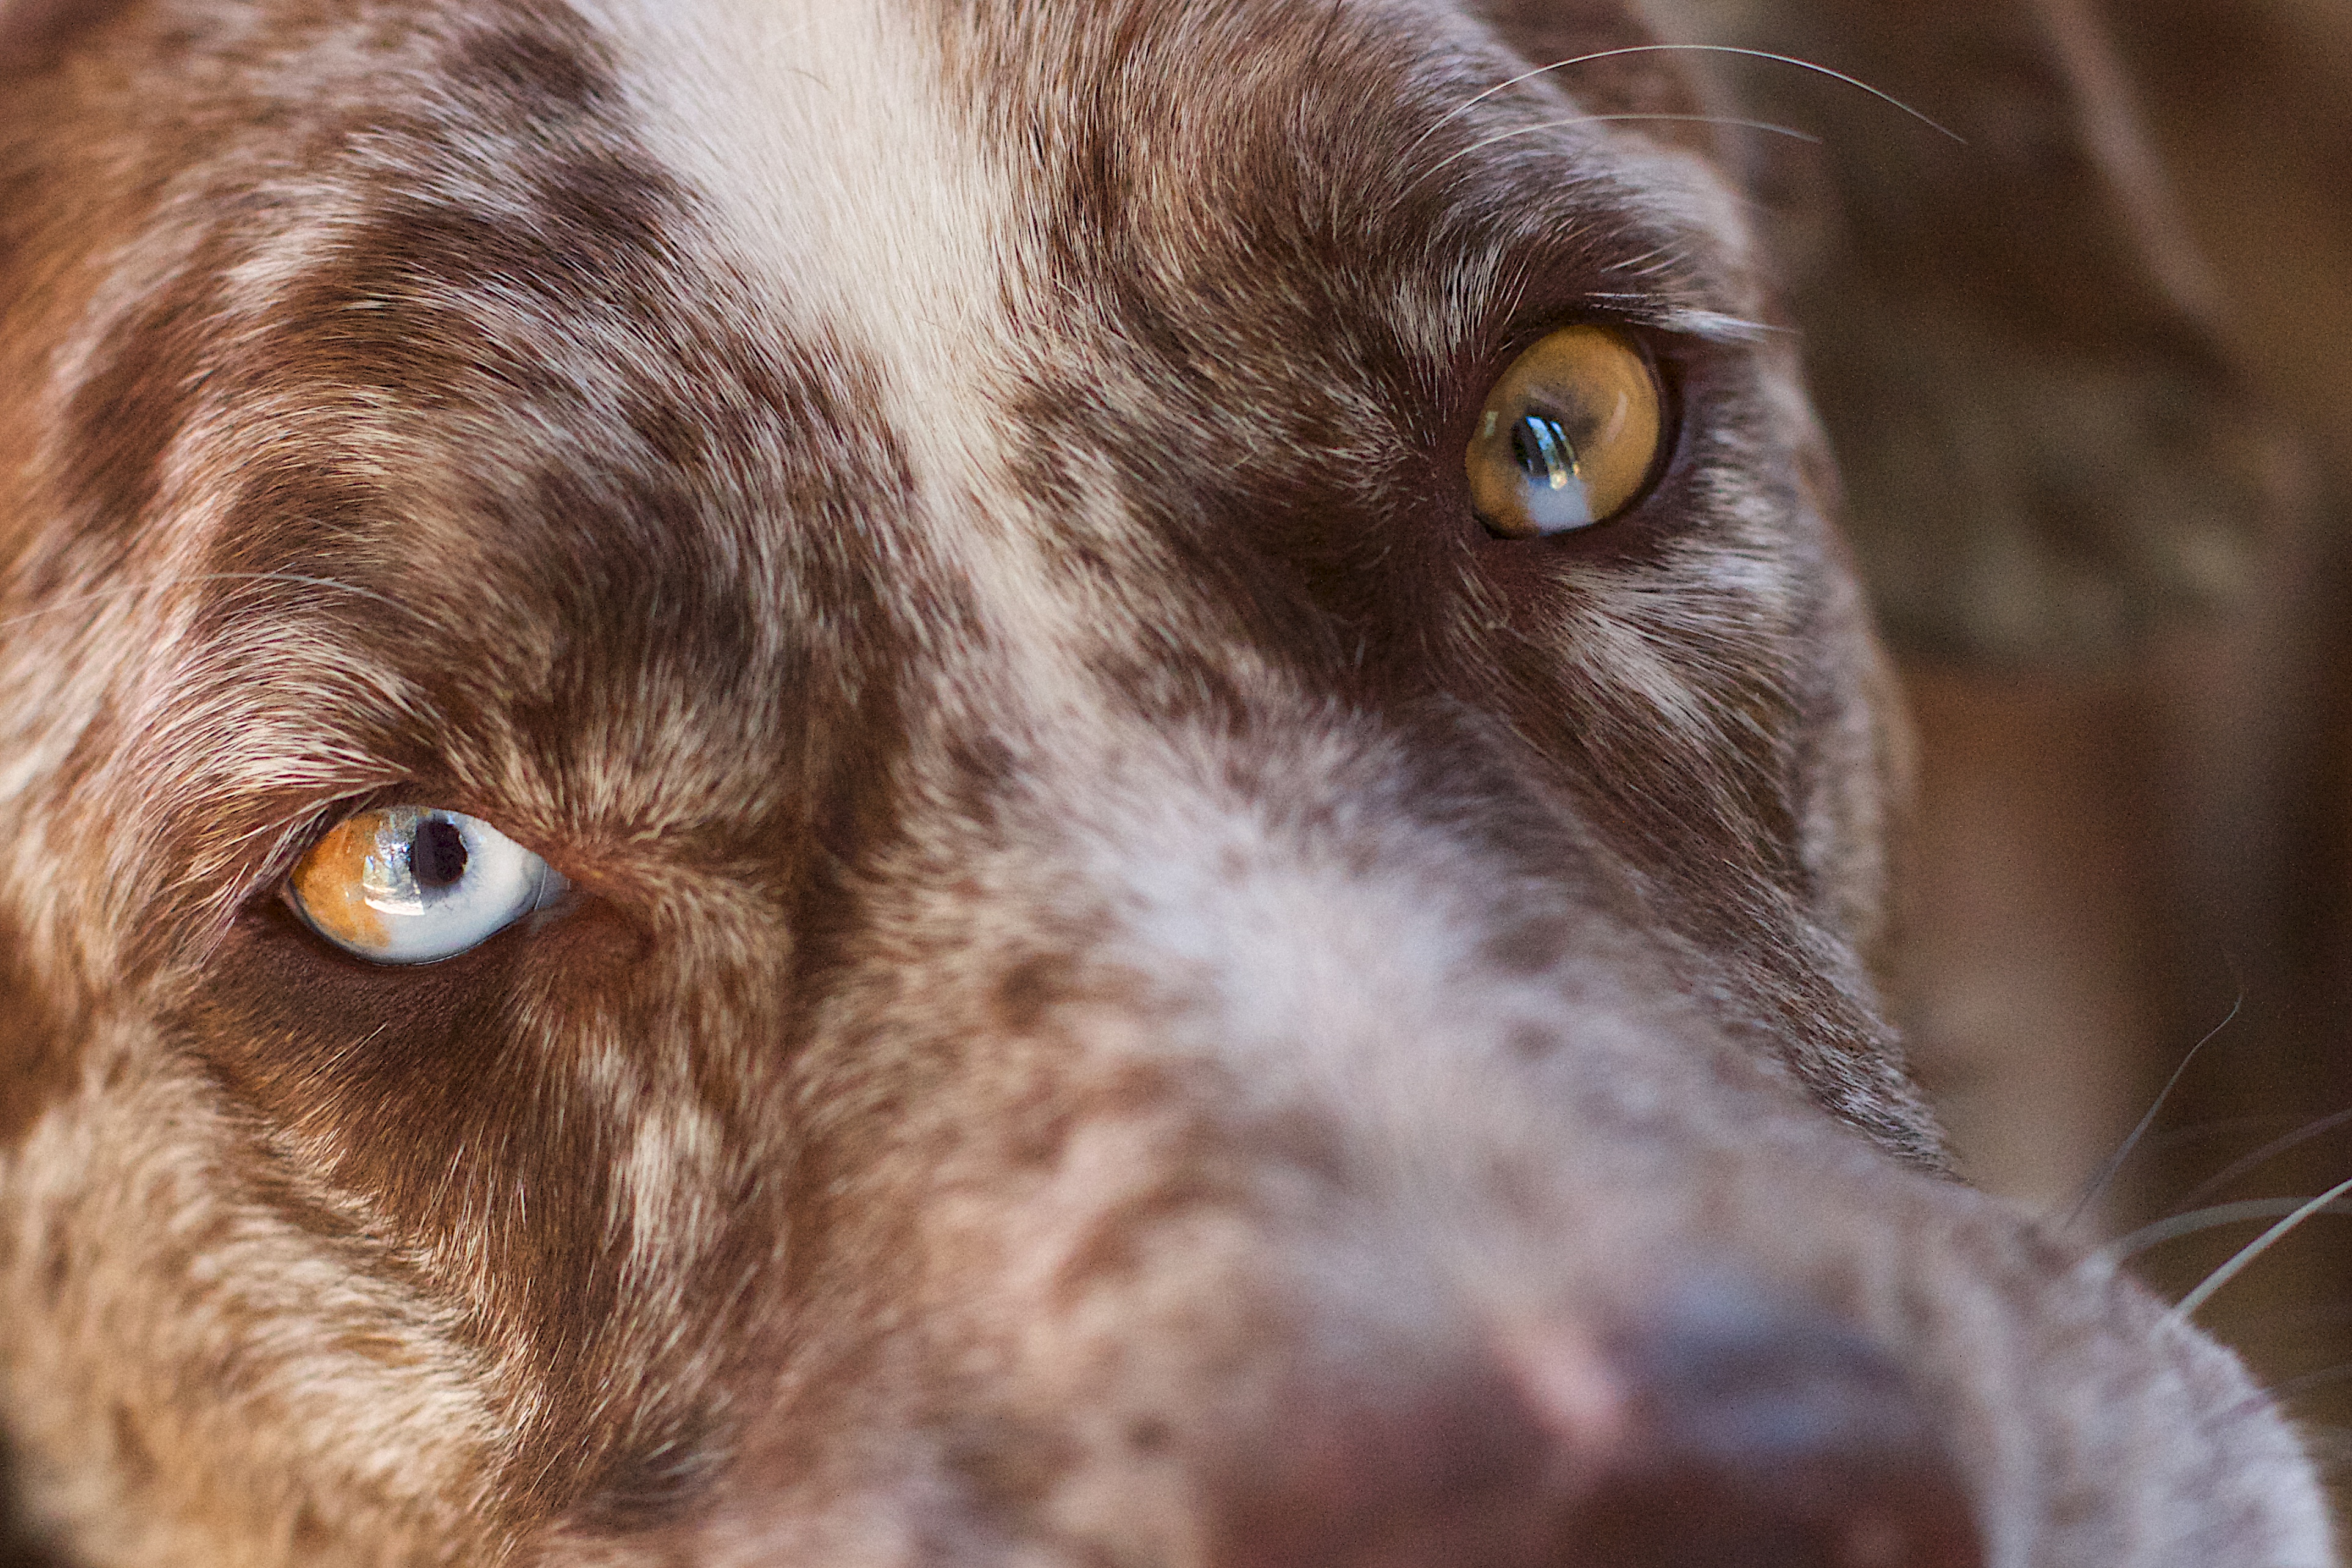
puppy, dog, mammal, spaniel, close up, nose, eyes, whiskers, snout, vertebrate, felix, dog breed, brittany, dog like mammal